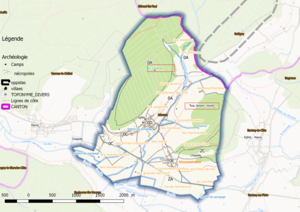
Allamps , ban communal (OSM et Qgis) et mentions manuscrites
Allamps est une commune française située dans le département de Meurthe-et-Moselle en région Grand Est.